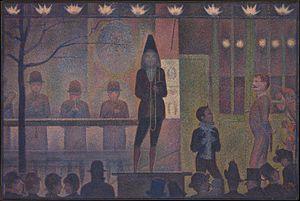
En mathématiques, la suite de Fibonacci est une suite d'entiers dans laquelle chaque terme est la somme des deux termes qui le précèdent. Elle commence par les termes 0 et 1. Les termes de cette suite sont appelés nombres de Fibonacci :